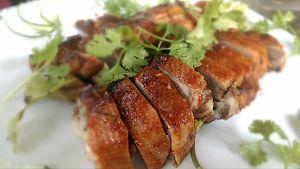
Viande de canard rôti
La viande de canard est le nom donné à la chair de canard utilisée par l'être humain pour son alimentation. Cette viande est goûteuse et intéressante sur le plan nutritionnel parce que c'est la plus riche en fer. C’est en Chine qu’il aurait commencé à être domestiqué il y a plus de deux mille ans. Ce pays est, en 2018, le principal producteur de canards, avec plus de deux tiers de la production mondiale.